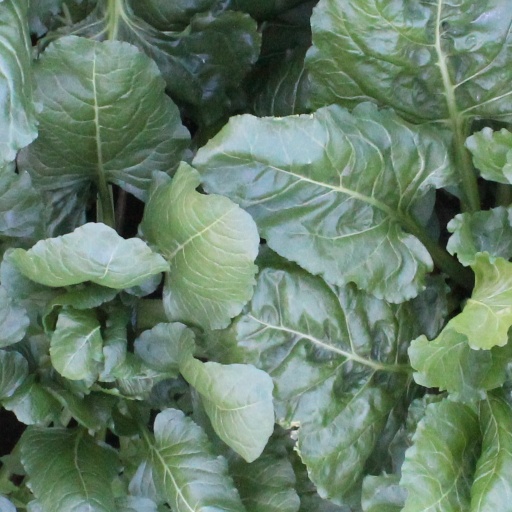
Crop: sugar beet